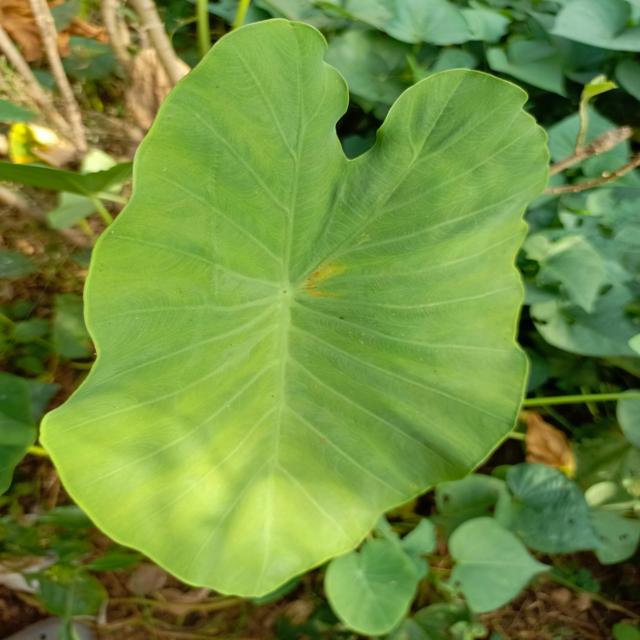
Label: Early_Blight